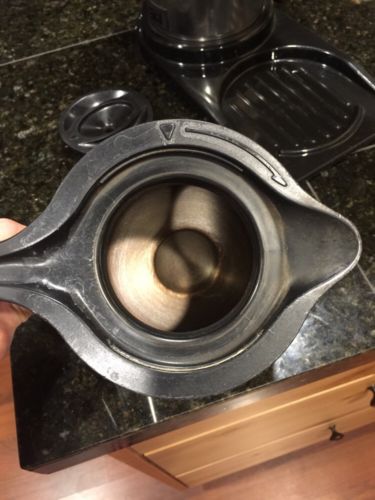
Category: coffee maker